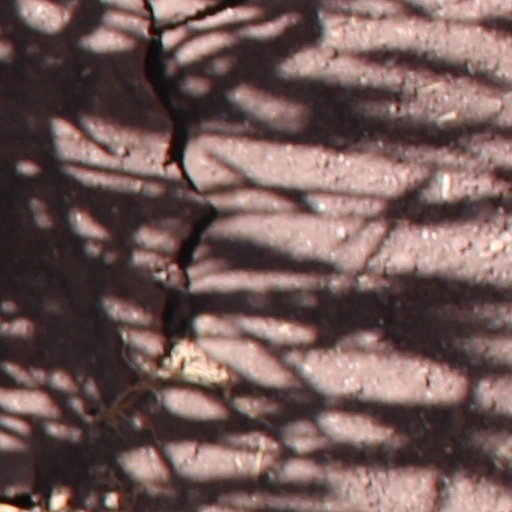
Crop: wheat